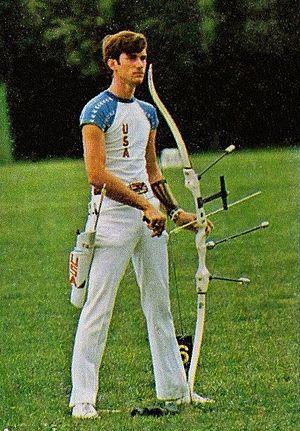
John Chester Williams est un archer américain.